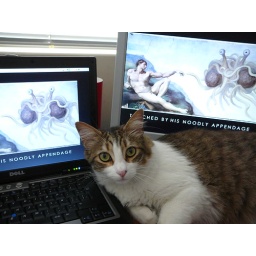
My cat over my laptop